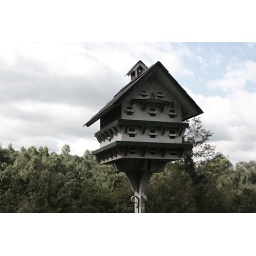
house in the sky